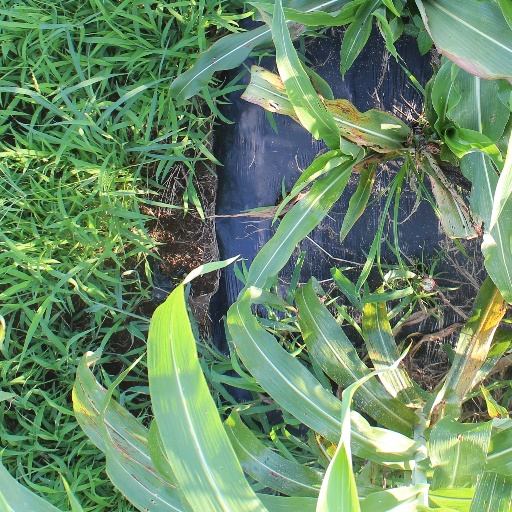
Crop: sorghum